Anglo-Saxon paganism

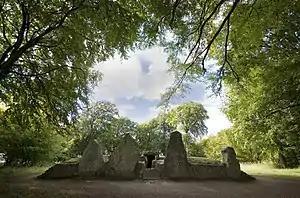
The Neolithic long barrow of Wayland's Smithy may have had cultic symbolism for the pre-Christian Anglo-Saxons.

Place-name evidence may indicate some locations which were used as places of worship by the pre-Christian Anglo-Saxons. However, no unambiguous archaeological evidence currently supports the interpretation of these sites as places of cultic practice. Two words that appear repeatedly in Old English place names and , have been interpreted as being references to cult spaces, however it is likely that the two terms had distinctive meanings. These locations were all found on high ground, with Wilson suggesting that these represented a communal place of worship for a specific group, such as the tribe, at a specific time of year. The archaeologist Sarah Semple also examined a number of such sites, noting that while they all reflected activity throughout later prehistory and the Romano-British period, they had little evidence from the sixth and seventh centuries CE. She suggested that rather than referring to specifically Anglo-Saxon cultic sites, was instead used in reference to "something British in tradition and usage."